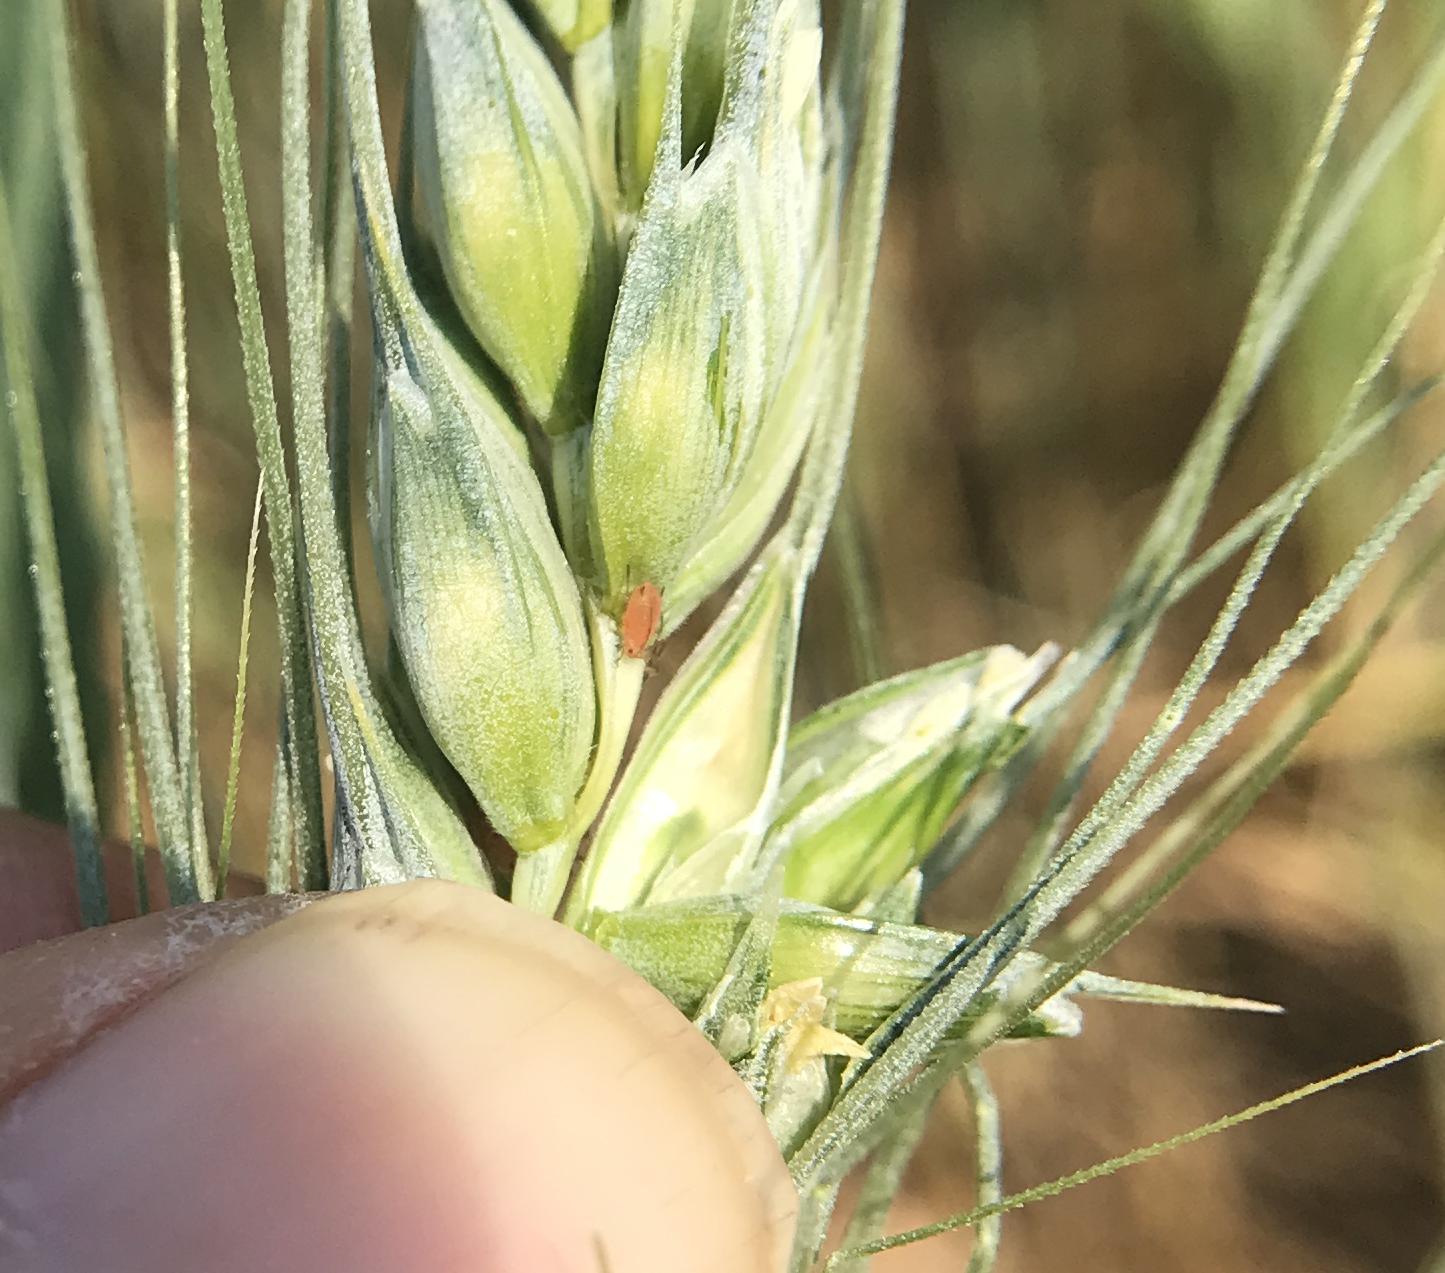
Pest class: english_grain_aphid